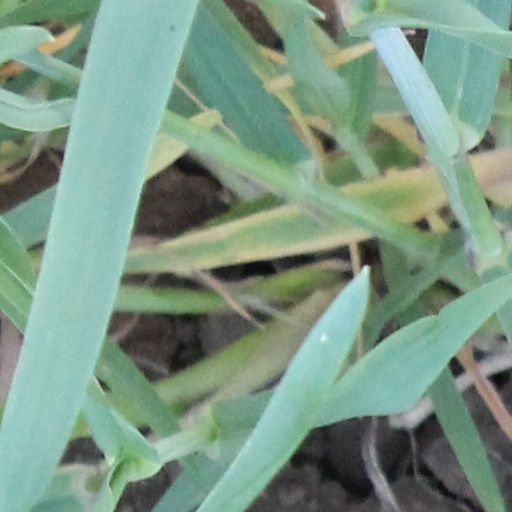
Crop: wheat